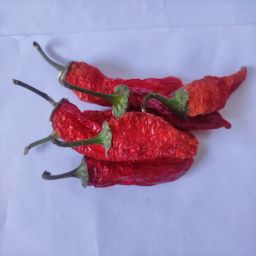
Crop: New Mexico Green Chile
Quality: Dried